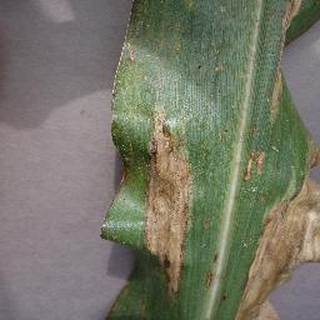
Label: corn_northern_leaf_blight